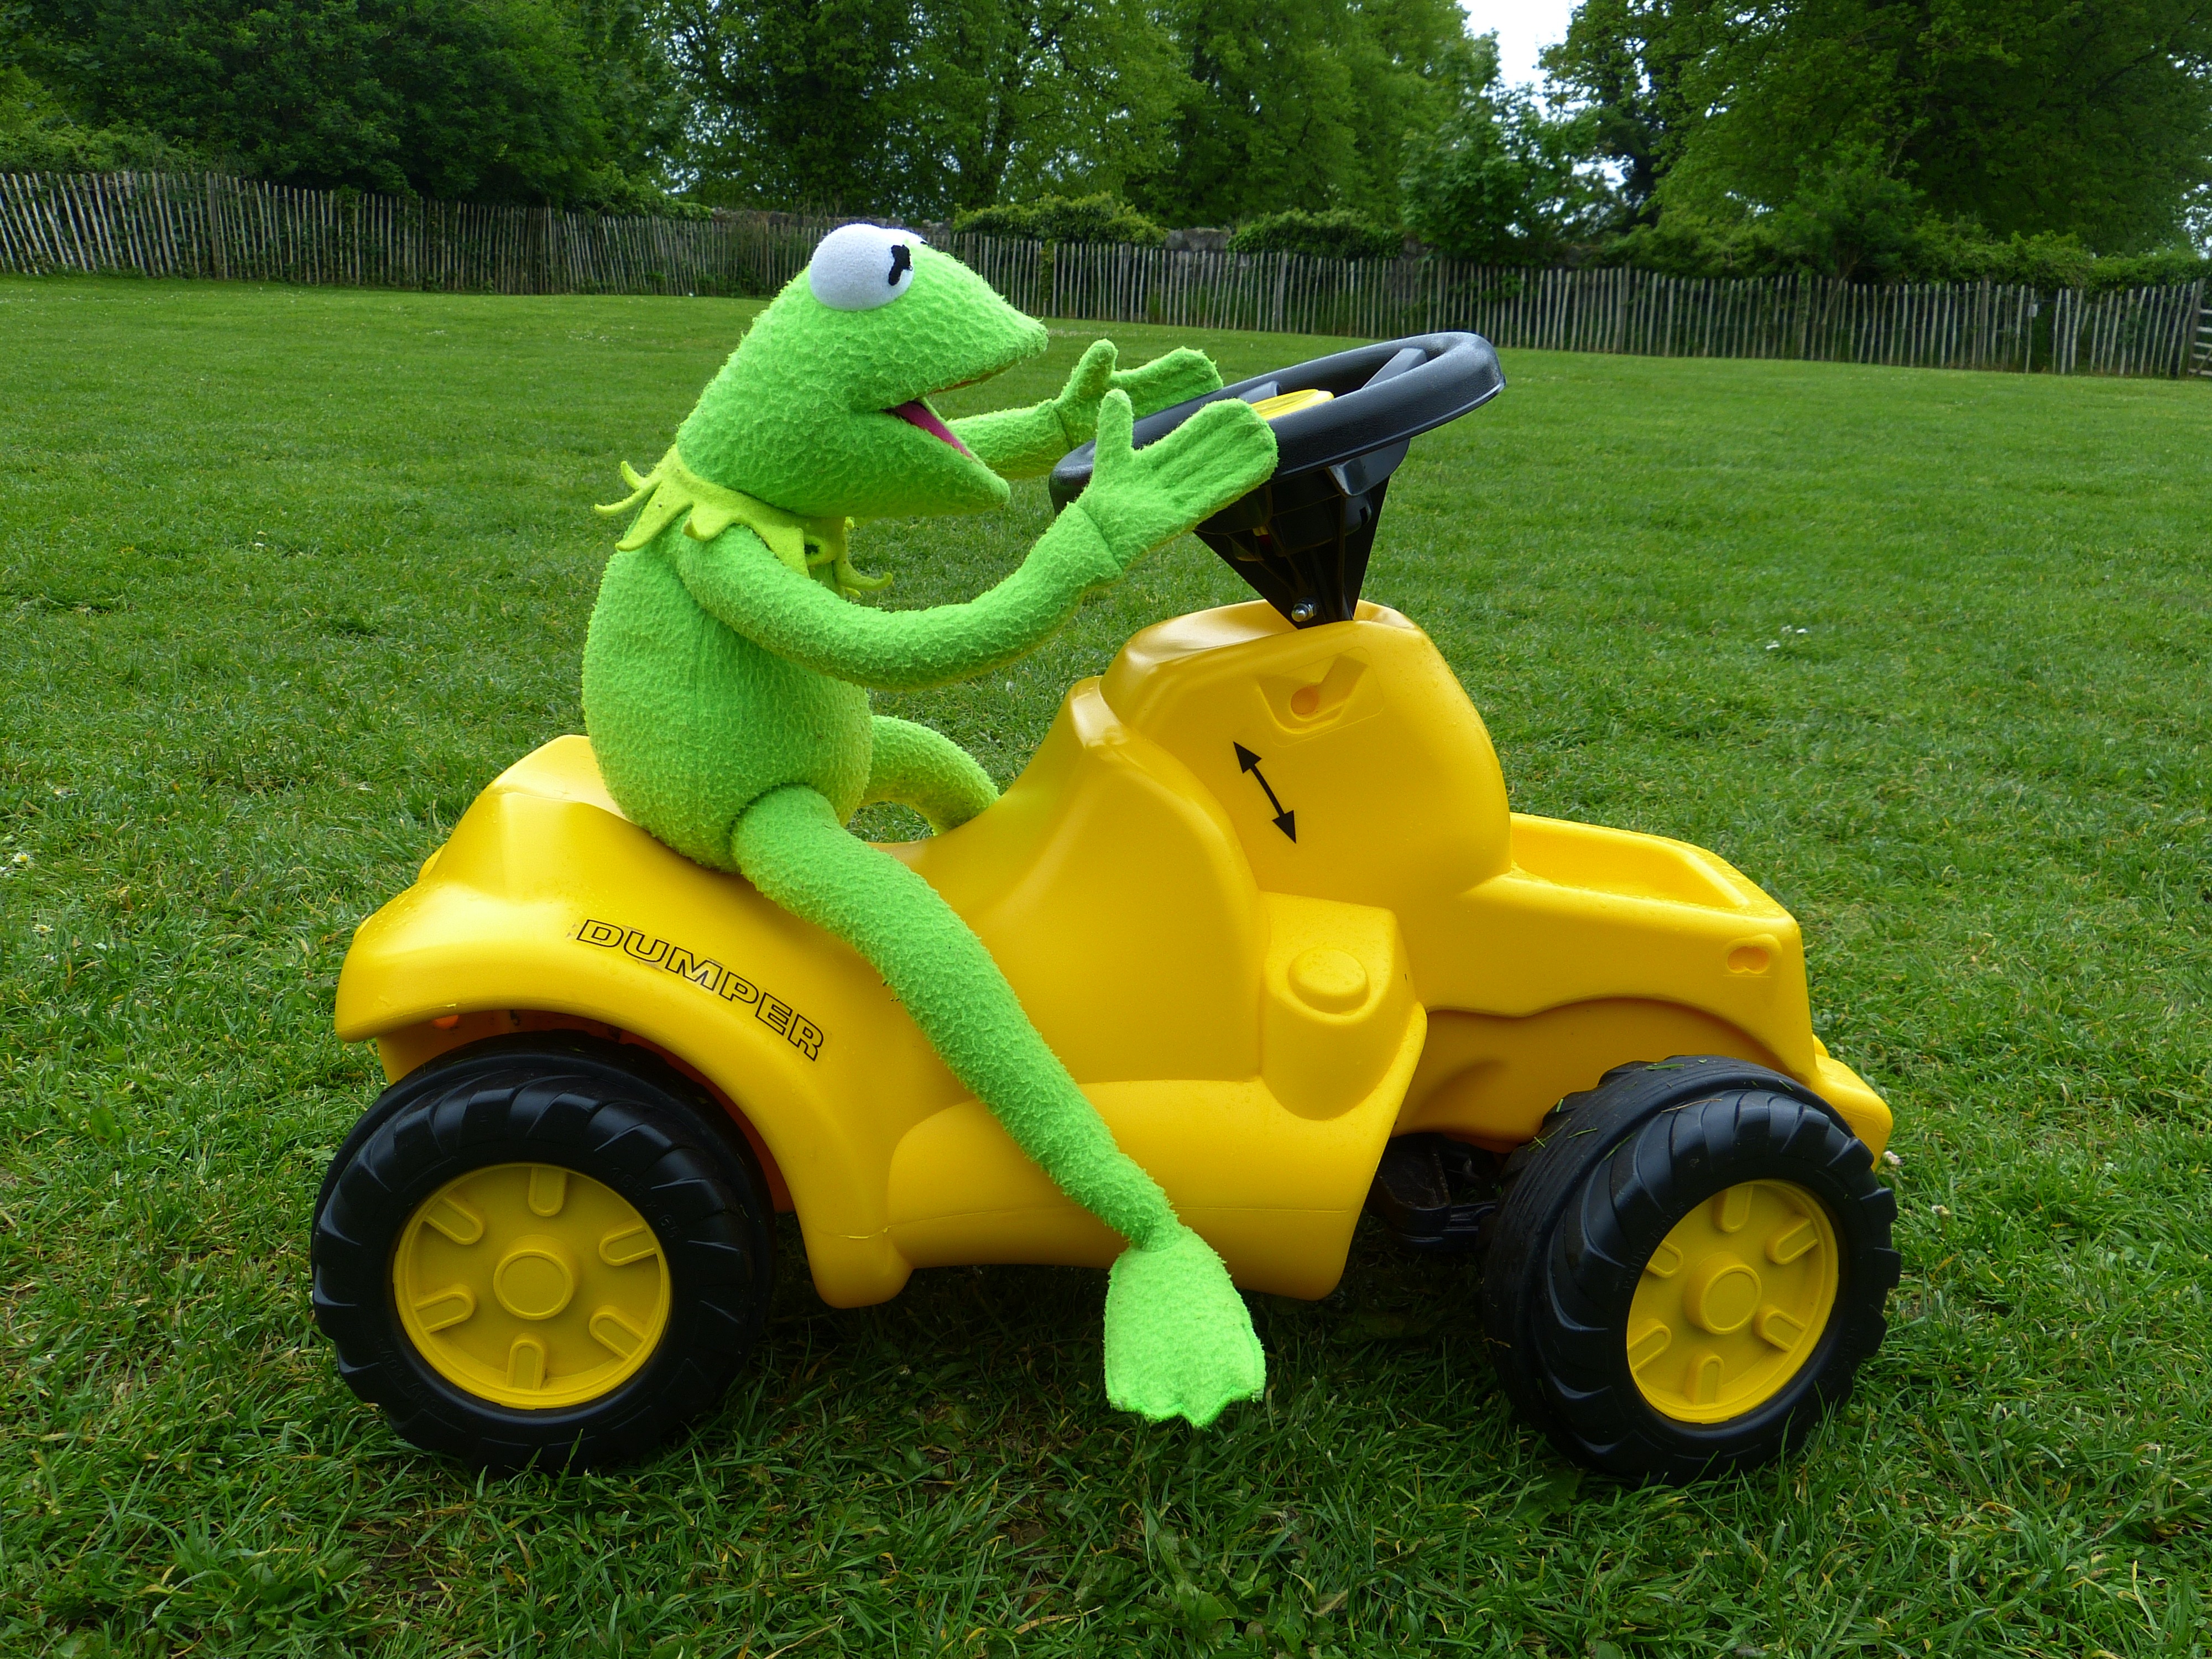
grass, lawn, green, vehicle, drive, frog, yellow, fun, lawn mower, kermit, city car, land vehicle, outdoor power equipment, riding mower, driving tractor